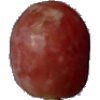
Label: Grape Pink 1